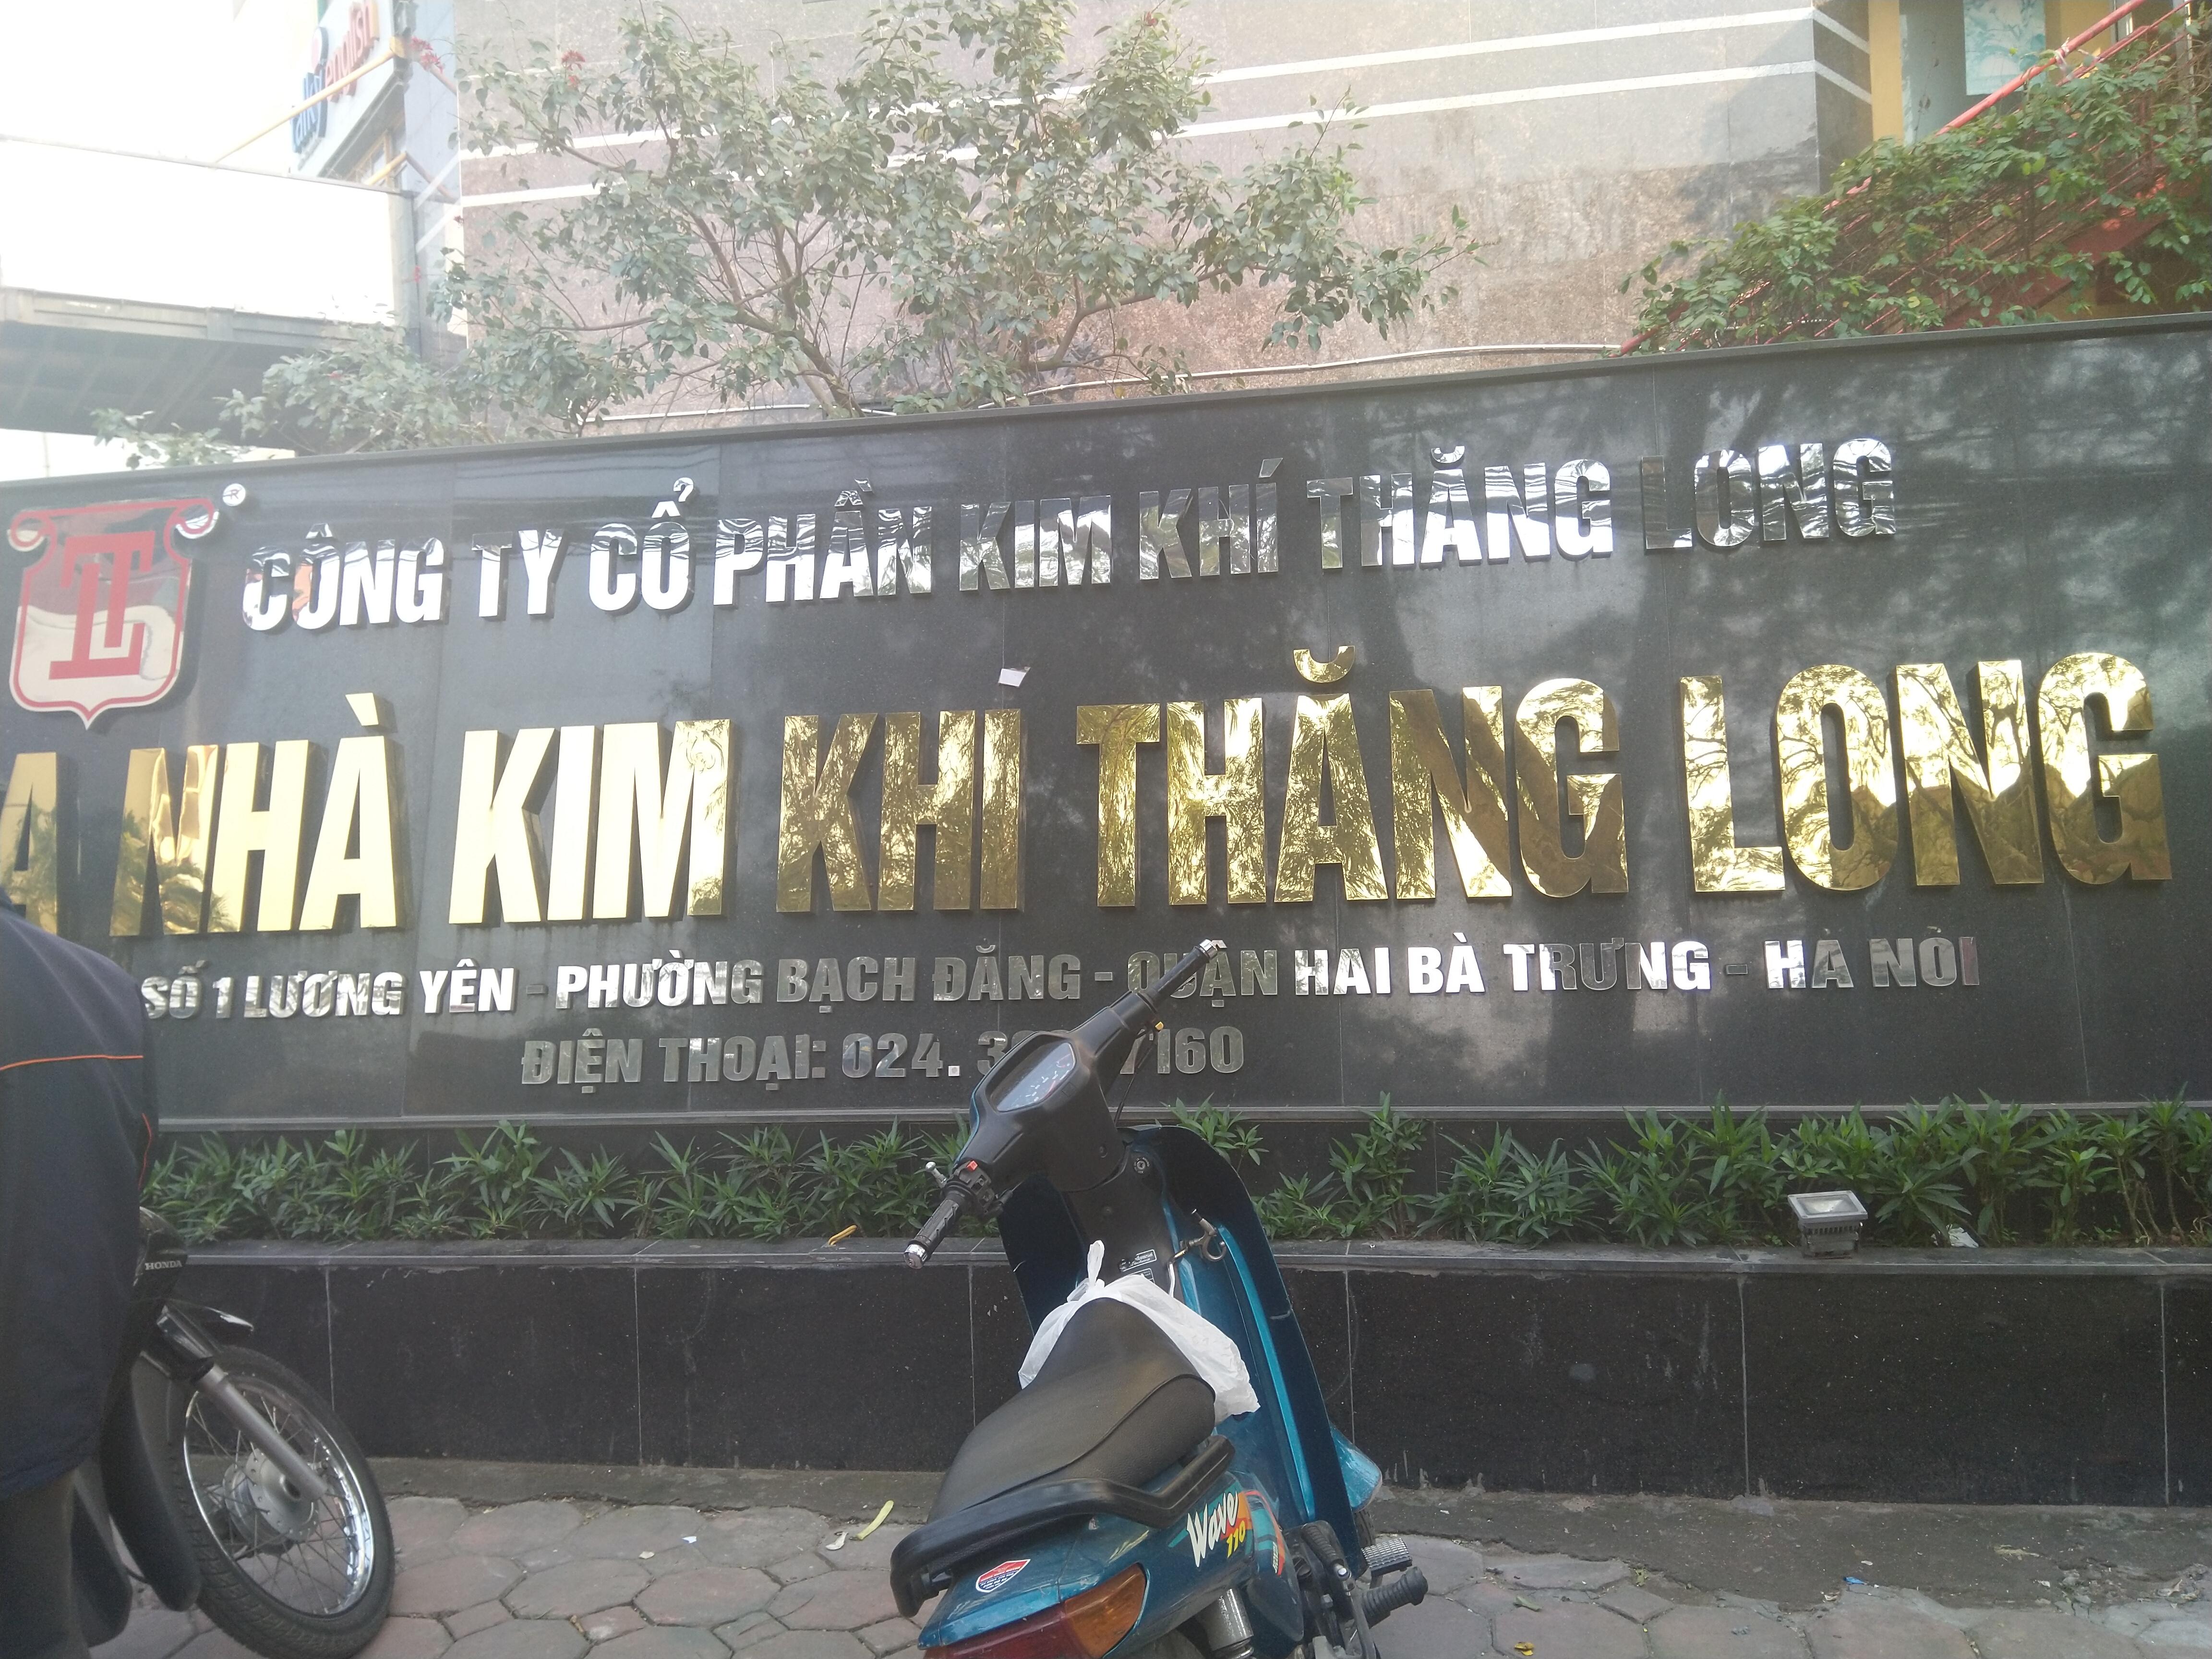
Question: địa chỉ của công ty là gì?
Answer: địa chỉ của công ty là số 1, đường lương yên, phường bạch đằng, quận hai bà trưng, thành phố hà nội